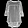
Label: Shirt